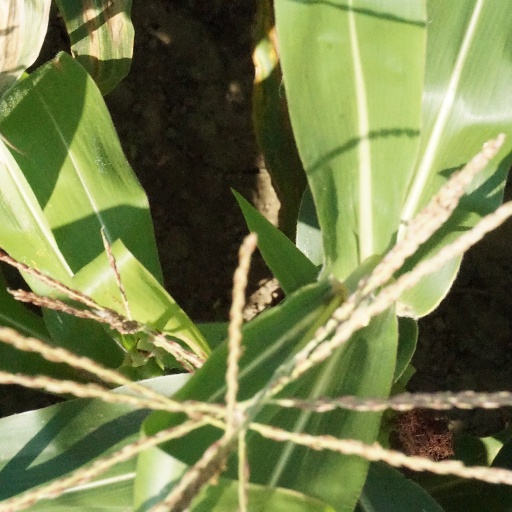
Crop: maize; corn